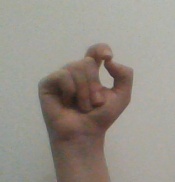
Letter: fa